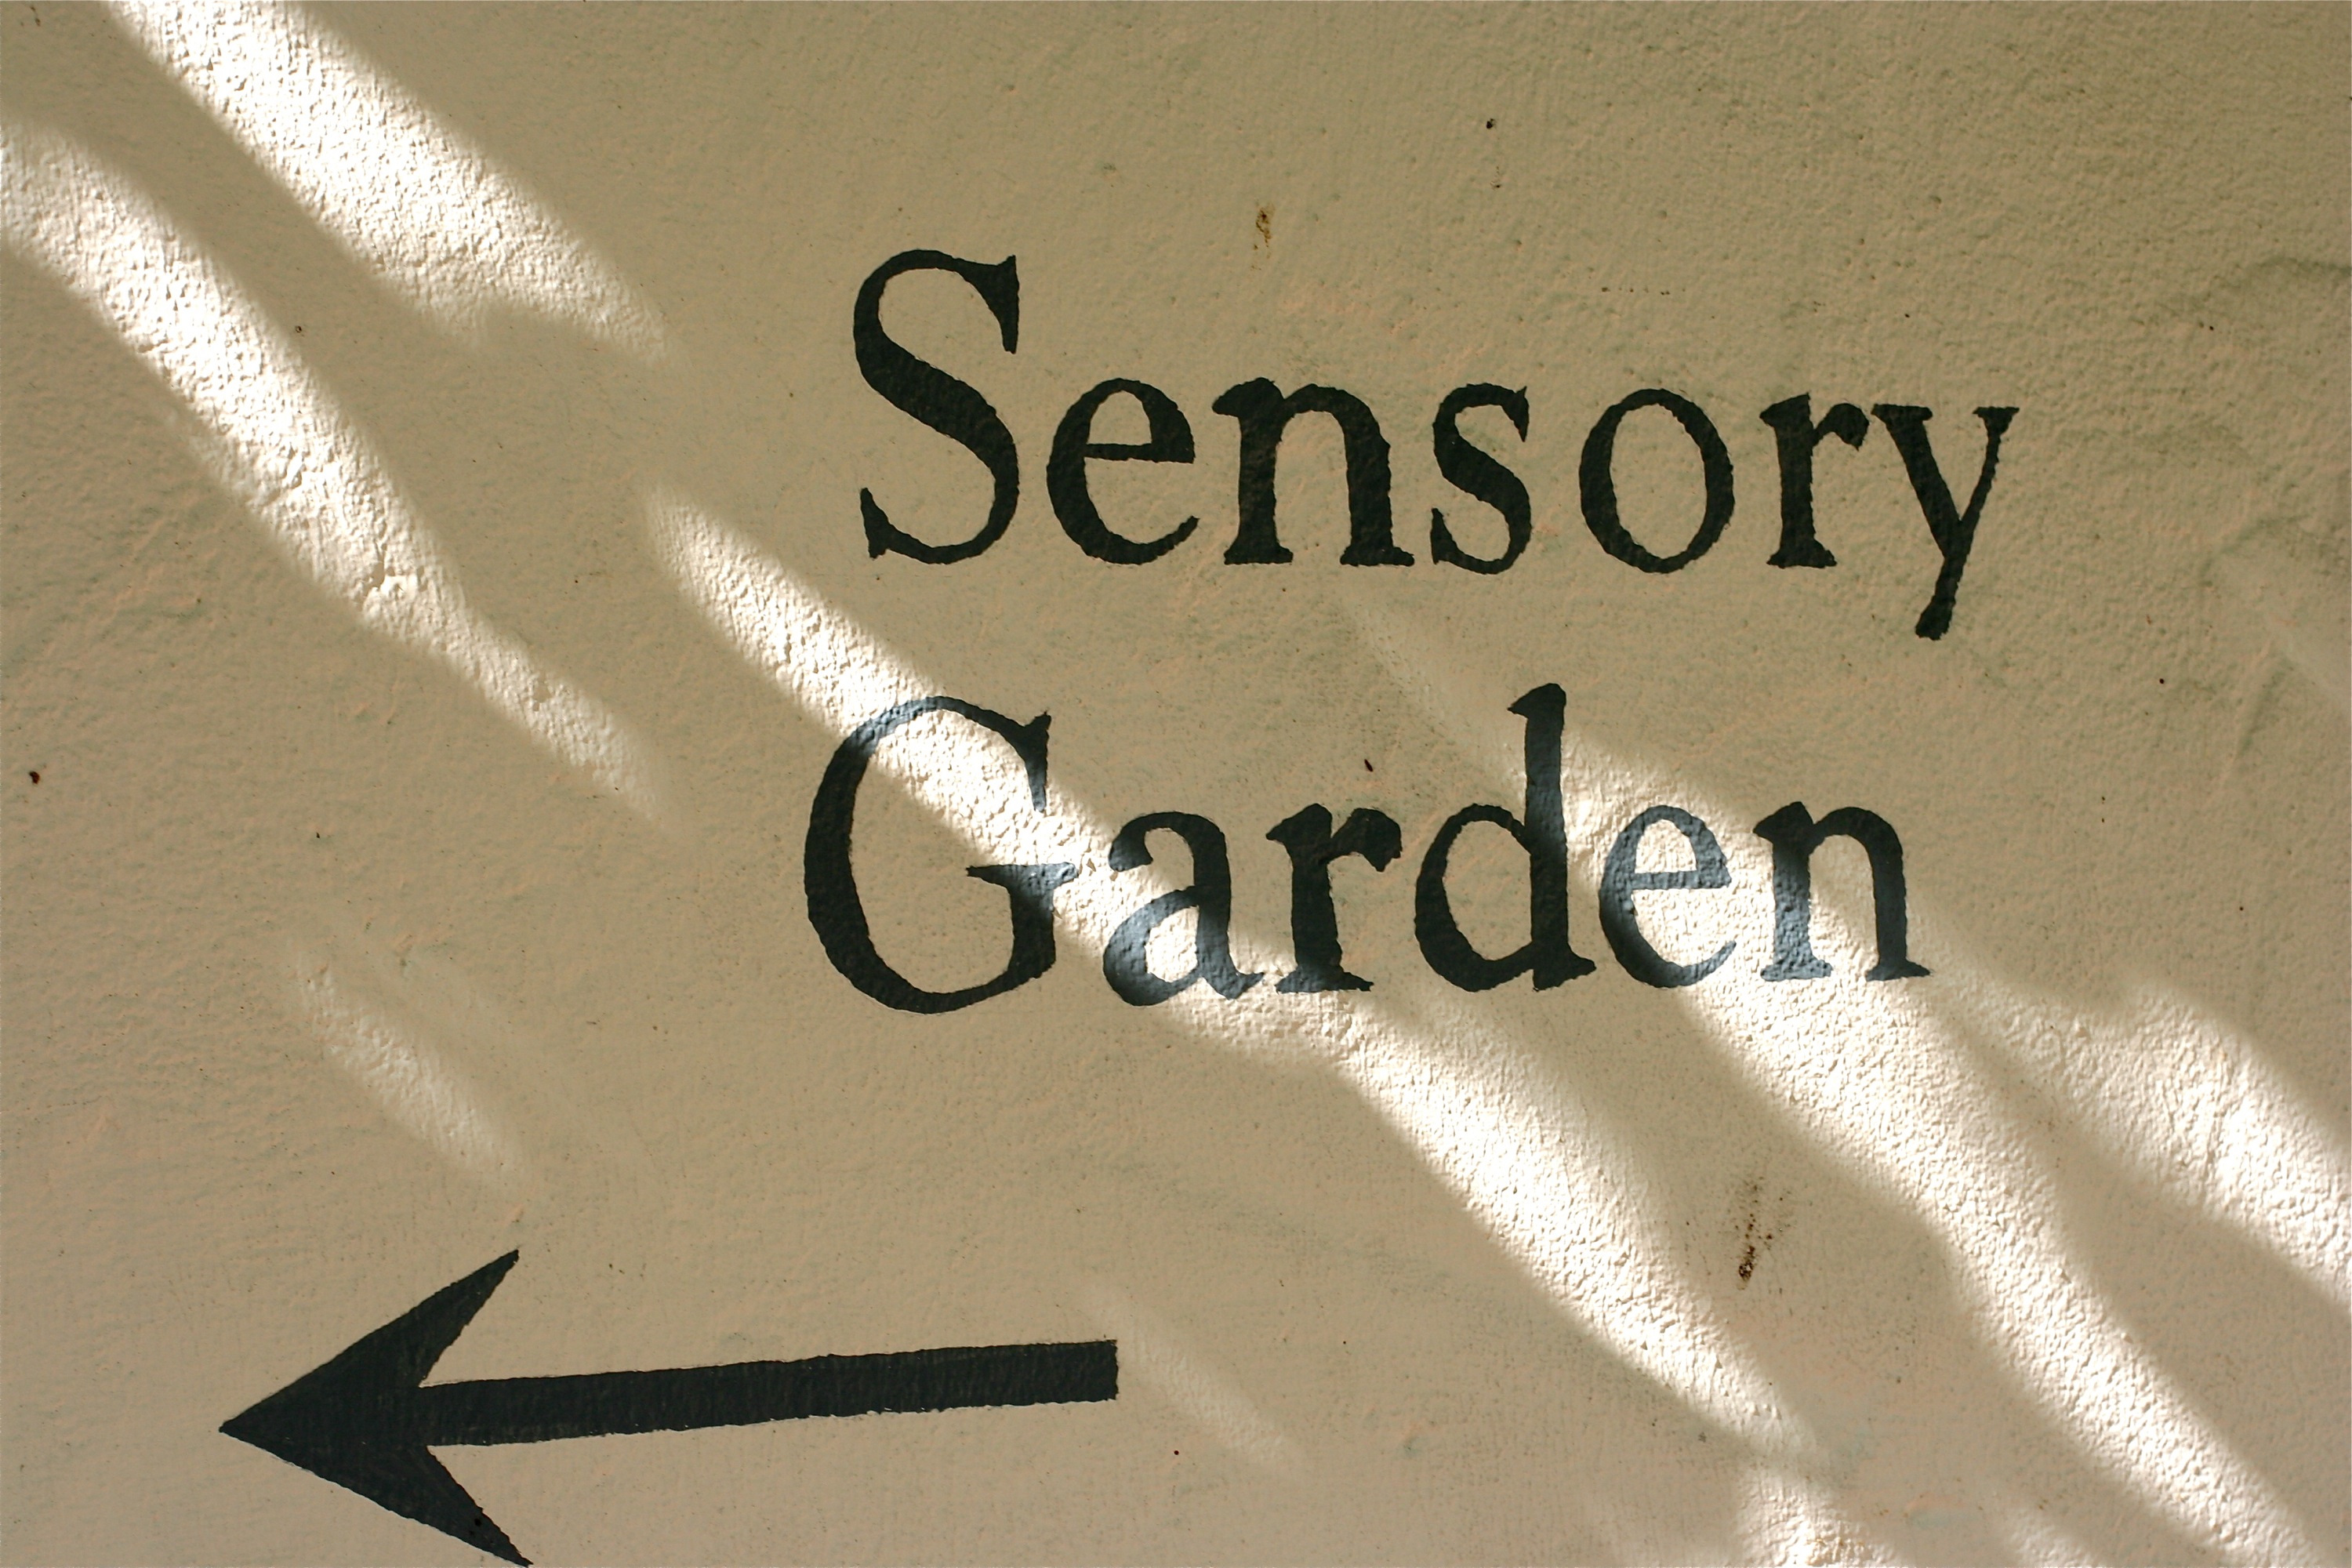
writing, white, number, wall, line, brand, font, text, handwriting, calligraphy, shape, monterey, nmc2009